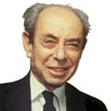
Age: 72